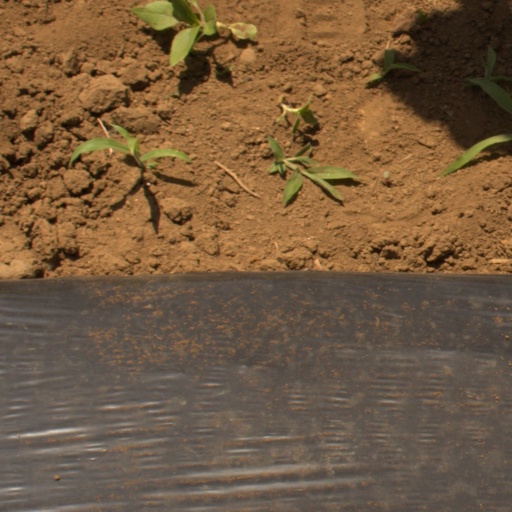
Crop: Jerusalem artichoke